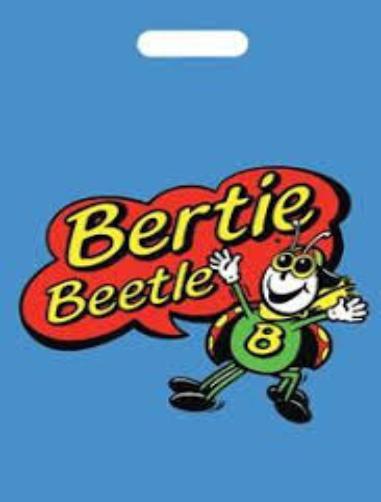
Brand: Bertie Beetle
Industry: Food